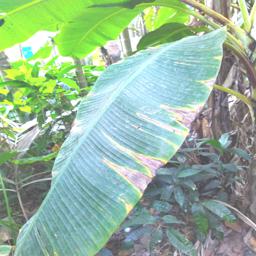
Label: YELLOW SIGATOKA